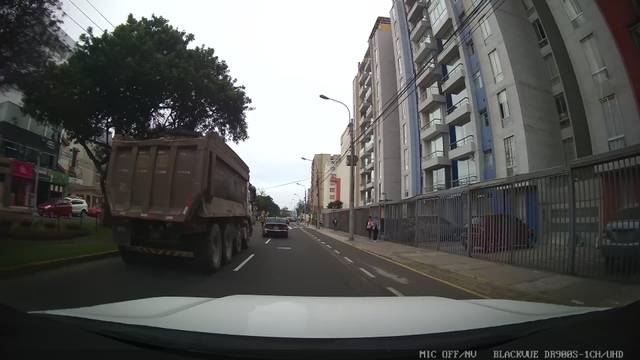
Region: Peru
Coordinates: -12.082, -77.089